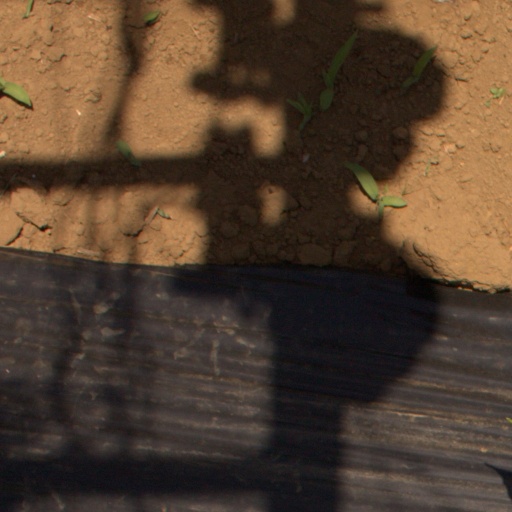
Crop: Jerusalem artichoke